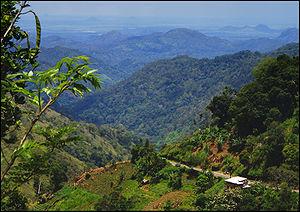
Le royaume de Kandy est un ancien État monarchique situé dans le centre et l'est du Sri Lanka. Fondé à la fin du XVᵉ siècle, il a duré jusqu'au début du XIXᵉ siècle. À l'origine vassal du royaume de Kotte, Kandy est progressivement devenu indépendant à travers les convulsions des XVIᵉ siècle et XVIIᵉ siècle, en s'alliant, selon les époques, avec le royaume de Jaffna, la dynastie Nayak de Madurai, le royaume de Sitawaka, les Portugais et les Hollandais pour assurer sa survie. À partir des années 1590, il est resté le seul État indigène indépendant de l'île et a réussi, par une combinaison de raids et de diplomatie, à maintenir les puissances coloniales à distance, avant de succomber finalement devant les Britanniques. Il a été absorbé dans l'Empire britannique en tant que protectorat par la convention de Kandy de 1815, puis a perdu définitivement son autonomie après la rébellion d'Uva de 1817.